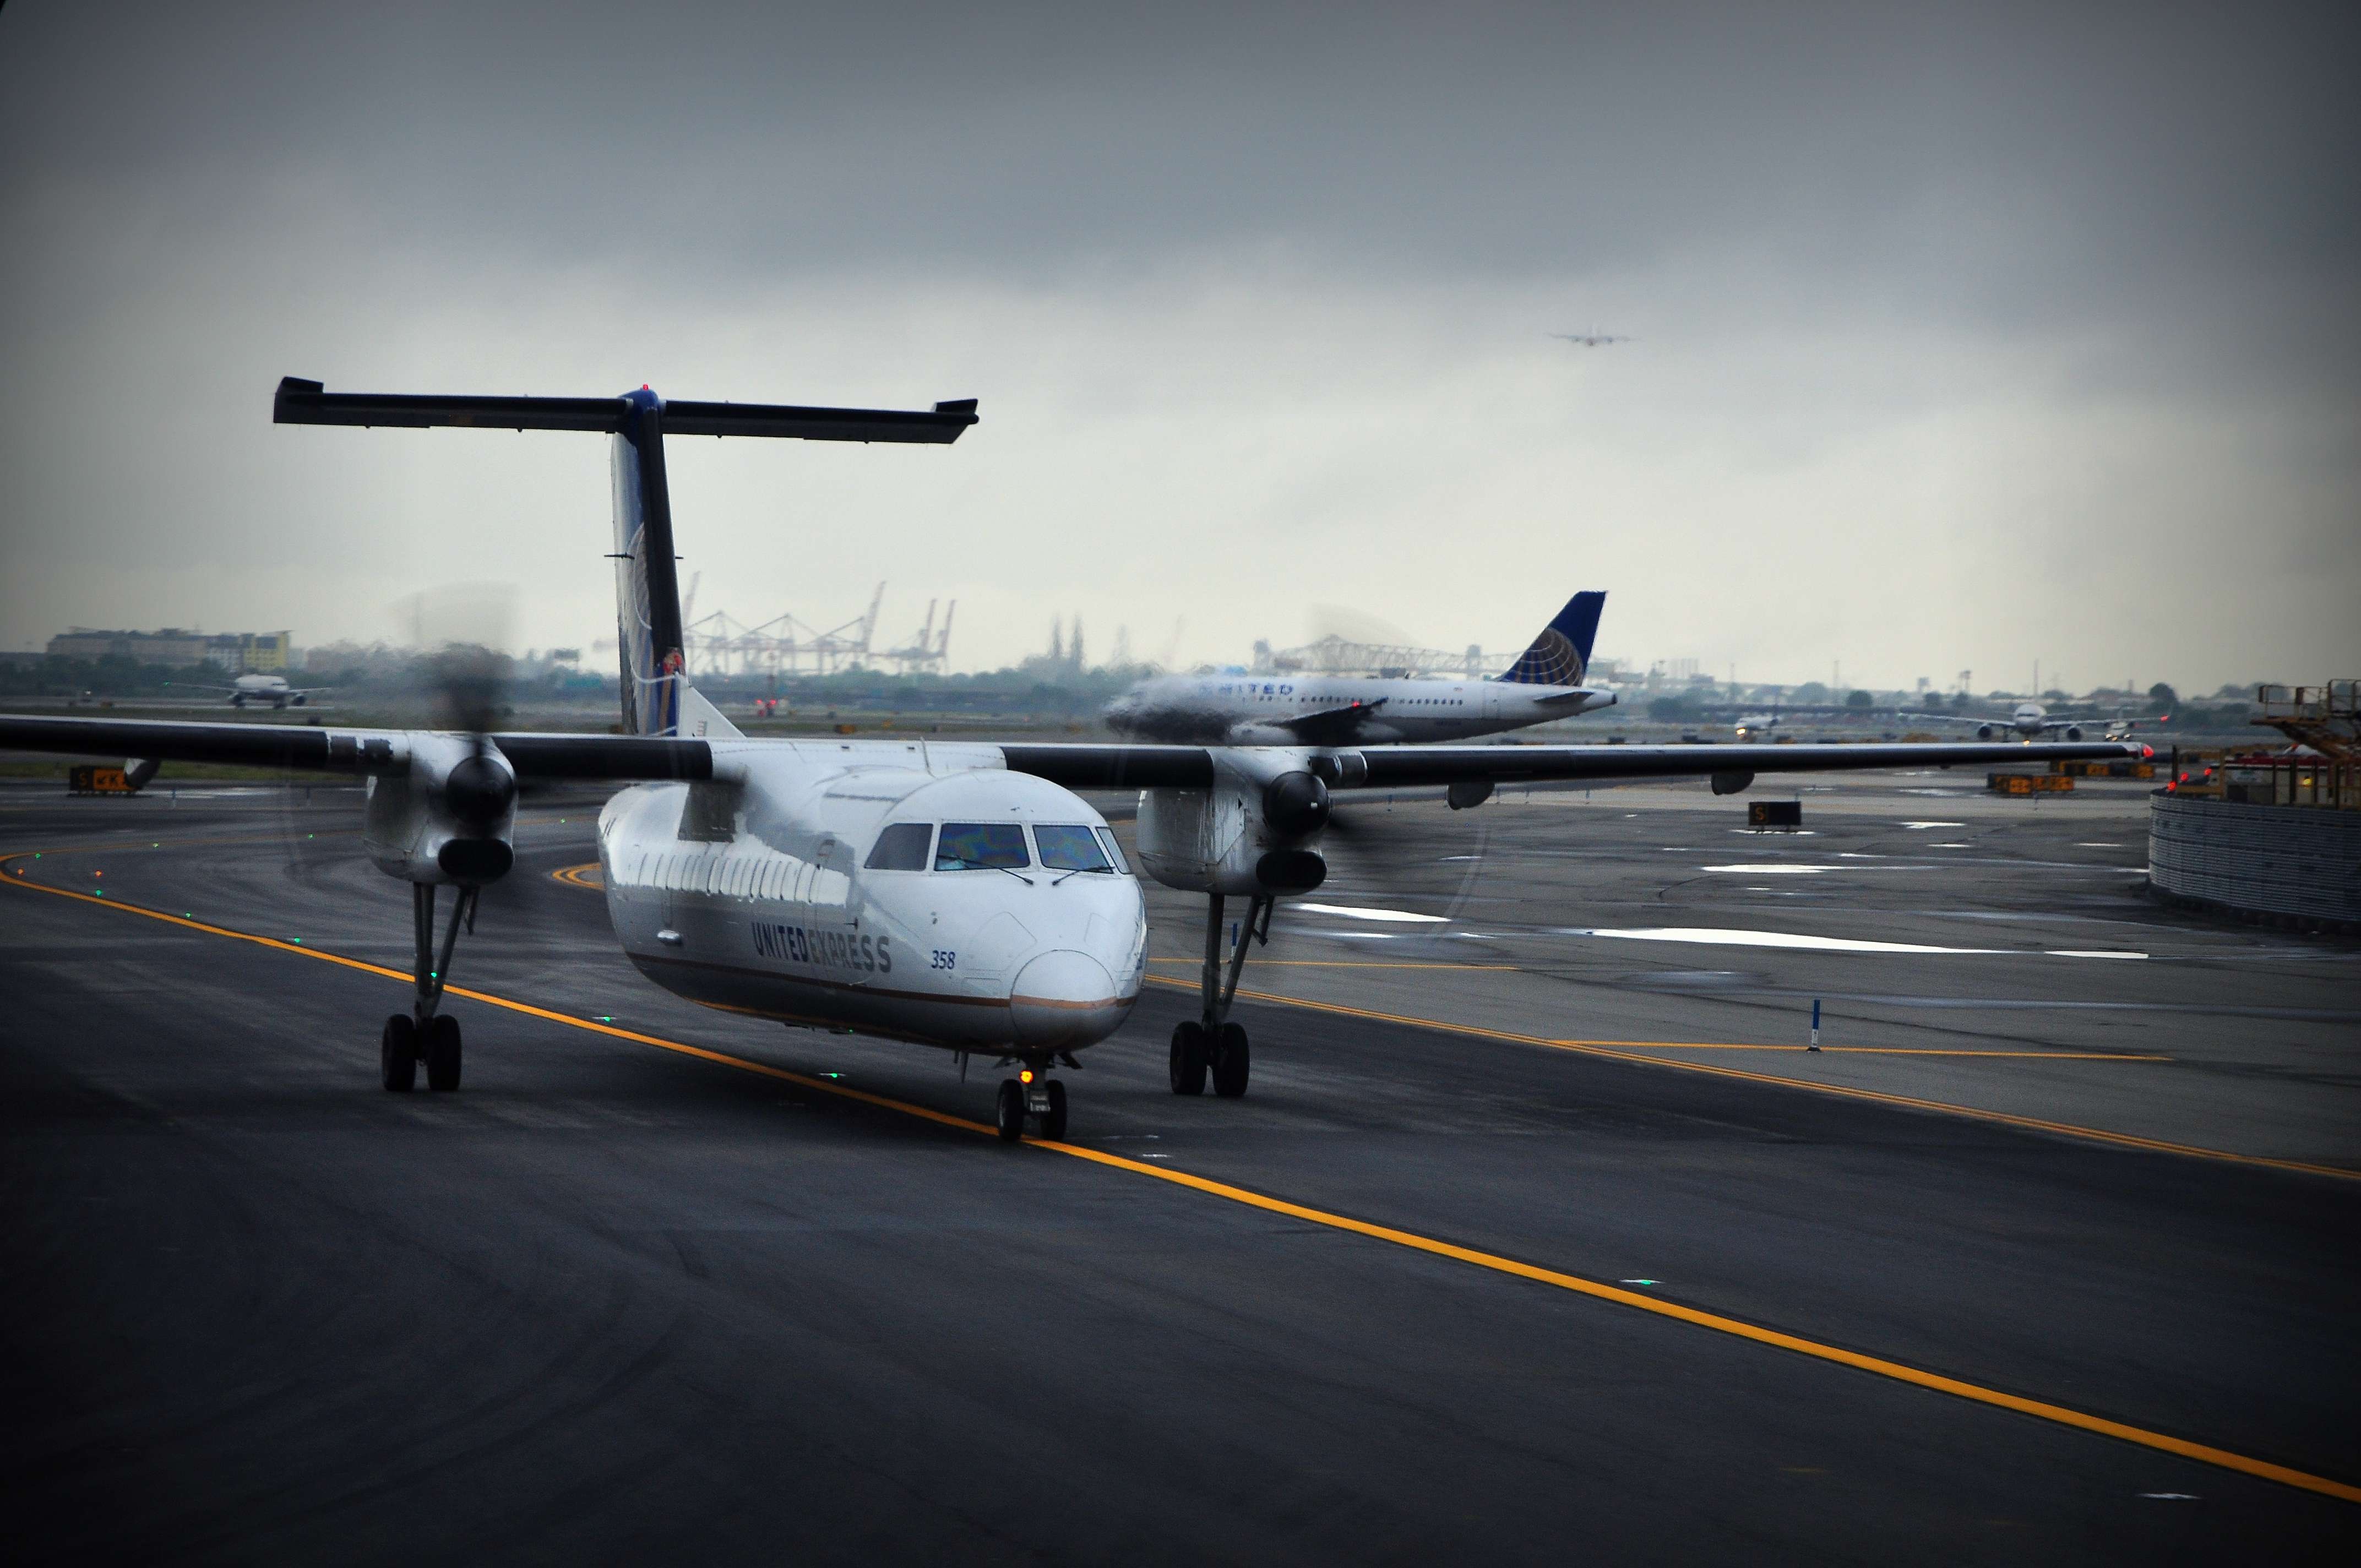
airplane, plane, aircraft, jet, vehicle, airline, aviation, flight, storm, black, airliner, takeoff, light aircraft, air force, jet aircraft, air travel, atmosphere of earth, aircraft engine